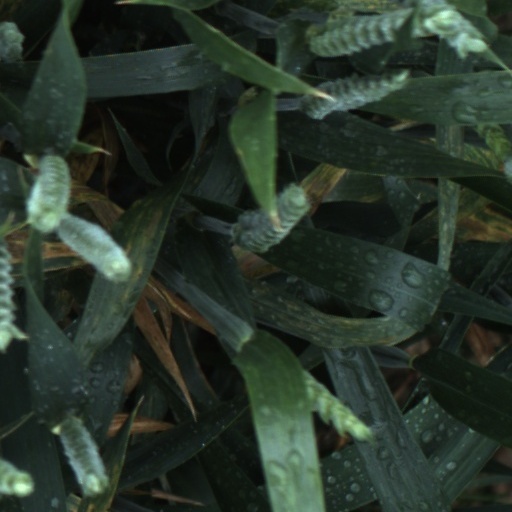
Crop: wheat